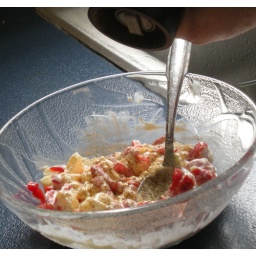
one tablespoon mayo, red pimento, left over about 2 oz white cheddar